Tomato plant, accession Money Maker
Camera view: vertical (180 deg); turntable rotation: 330 degrees
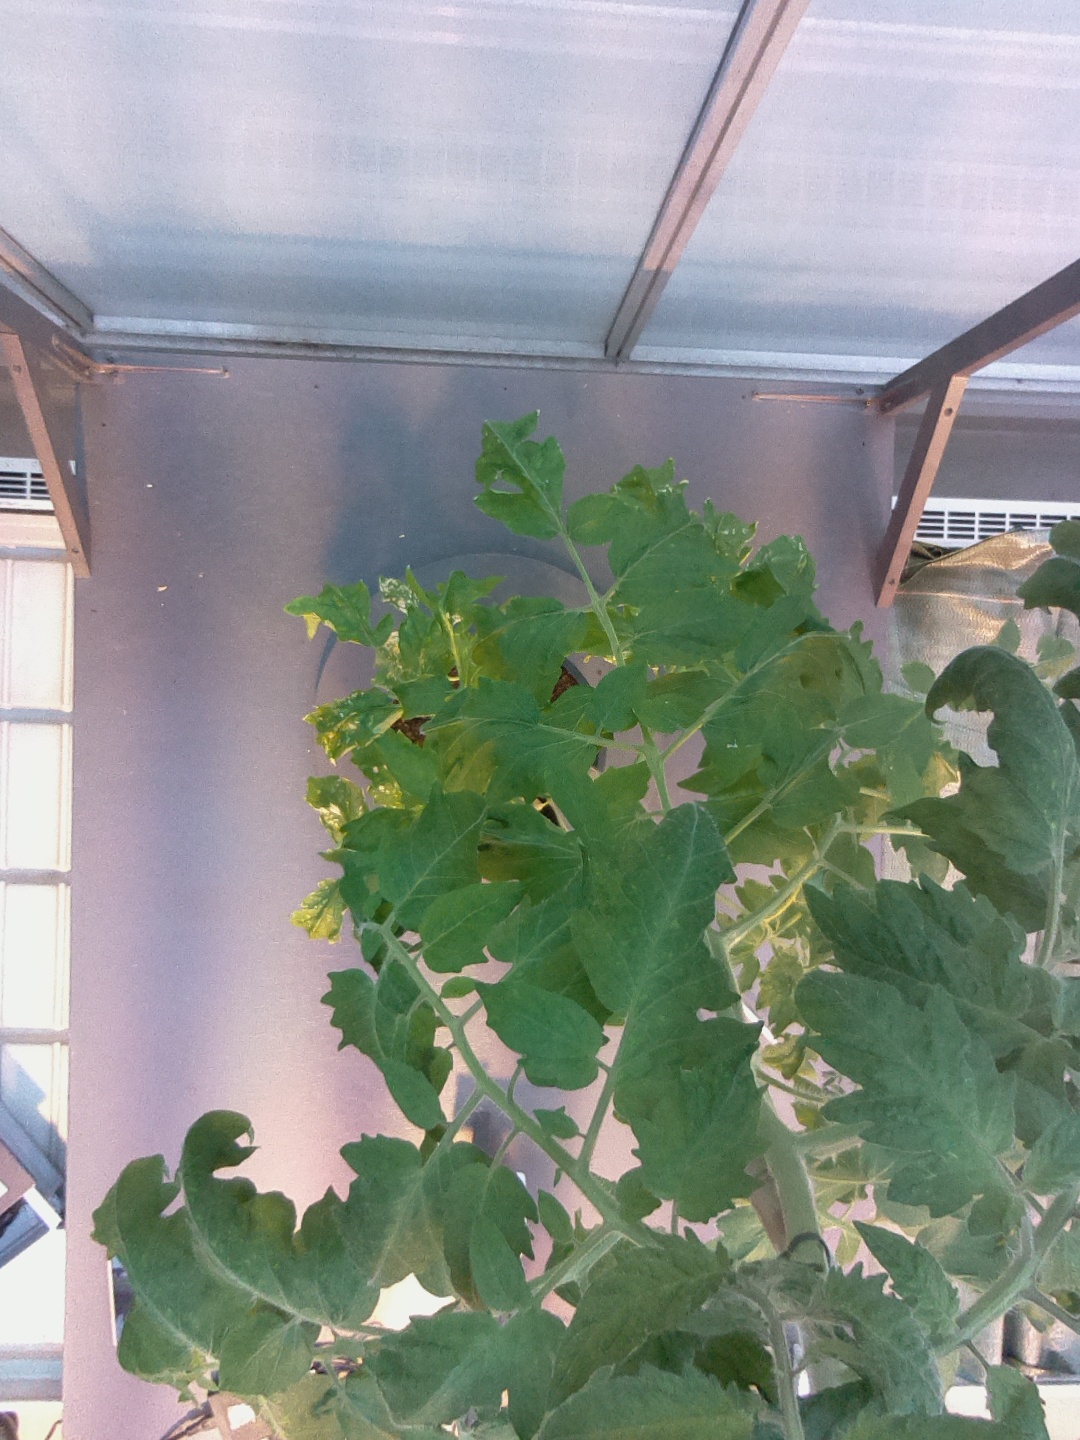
BBCH growth stage 61: 10%-20% of flowers open